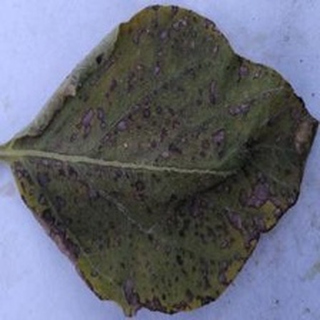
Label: potato_early_blight